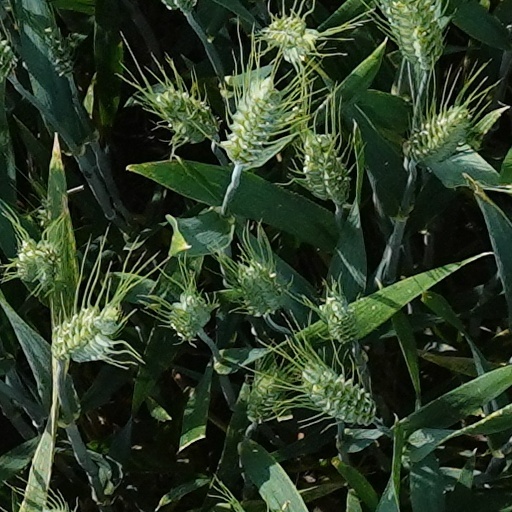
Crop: wheat